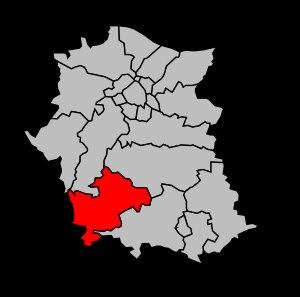
Le canton de Thury-Harcourt est une division administrative française située dans le département du Calvados et la région Normandie.